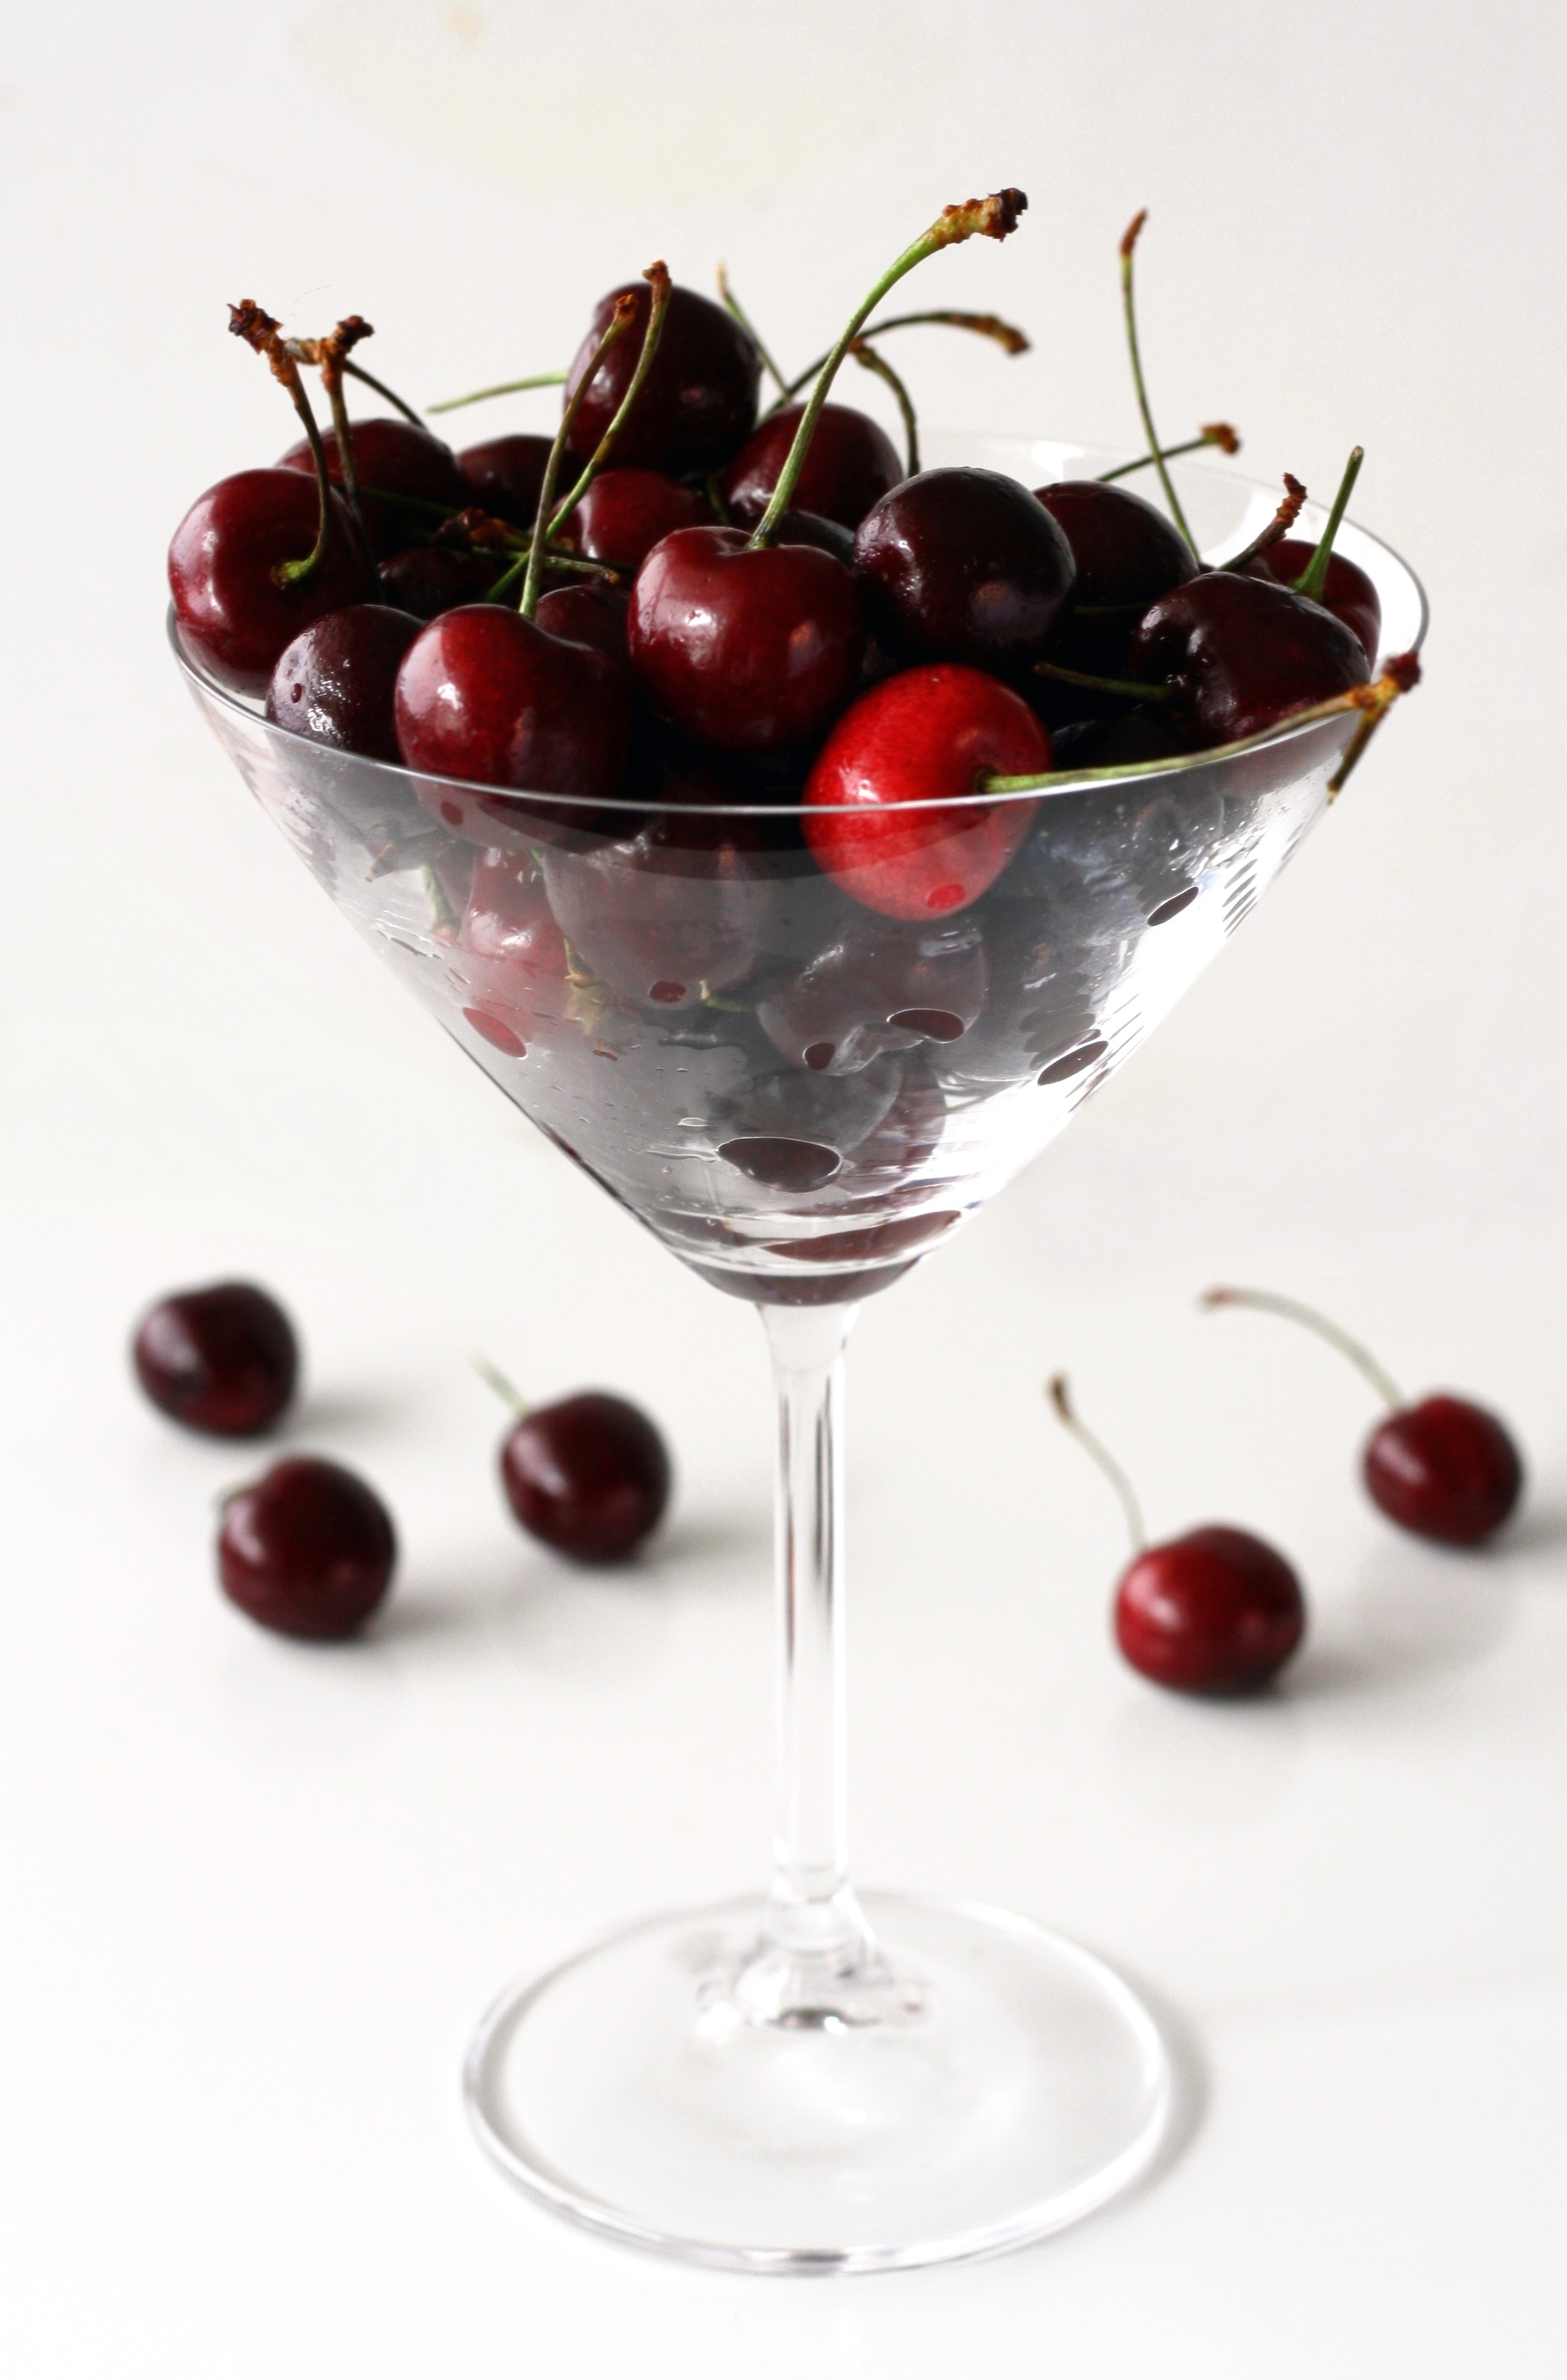
table, nature, plant, wood, fruit, berry, sweet, summer, ripe, food, red, produce, color, macro, fresh, drink, juicy, healthy, red wine, delicious, freshness, cranberry, vitamin, eating, vegetarian, raw, cherry, organic, cherries, flowering plant, rose family, martini glass, land plant, frutti di bosco